Mermejita

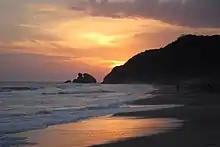
Mermejita beach at sunset

Mermejita is a small beach village in the central part of Oaxaca's coast, west of San Agustinillo and Mazunte and east of Chacahua. Until recently, the area was completely uninhabited, but now it is attracting adventurers who are building Robinson Crusoe-style houses, using local materials. It is known as a nudist beach, and one of only two places in Oaxaca where the rare leatherback turtle nests.